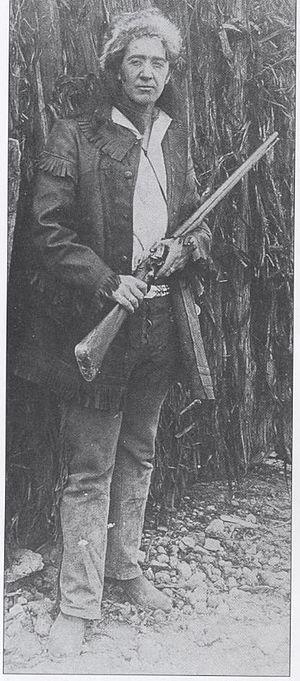
Ray Myers est un acteur, réalisateur et scénariste américain du cinéma muet né à Hot Springs le 21 juin 1889 et décédé le 4 novembre 1956 à Los Angeles.